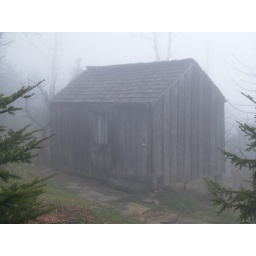
Beds and a kerosene lamp and a good roof over our head.